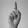
ASL letter: D